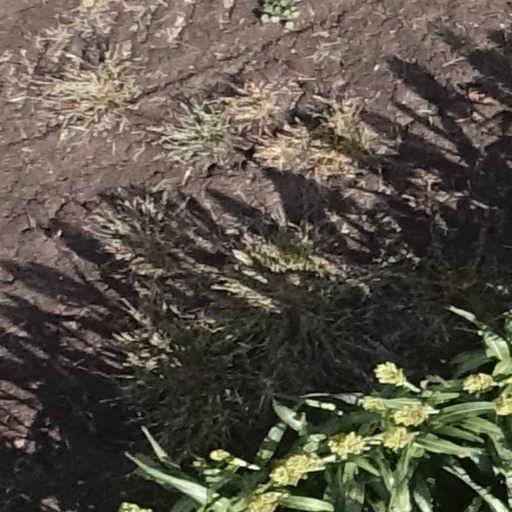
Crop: sorghum